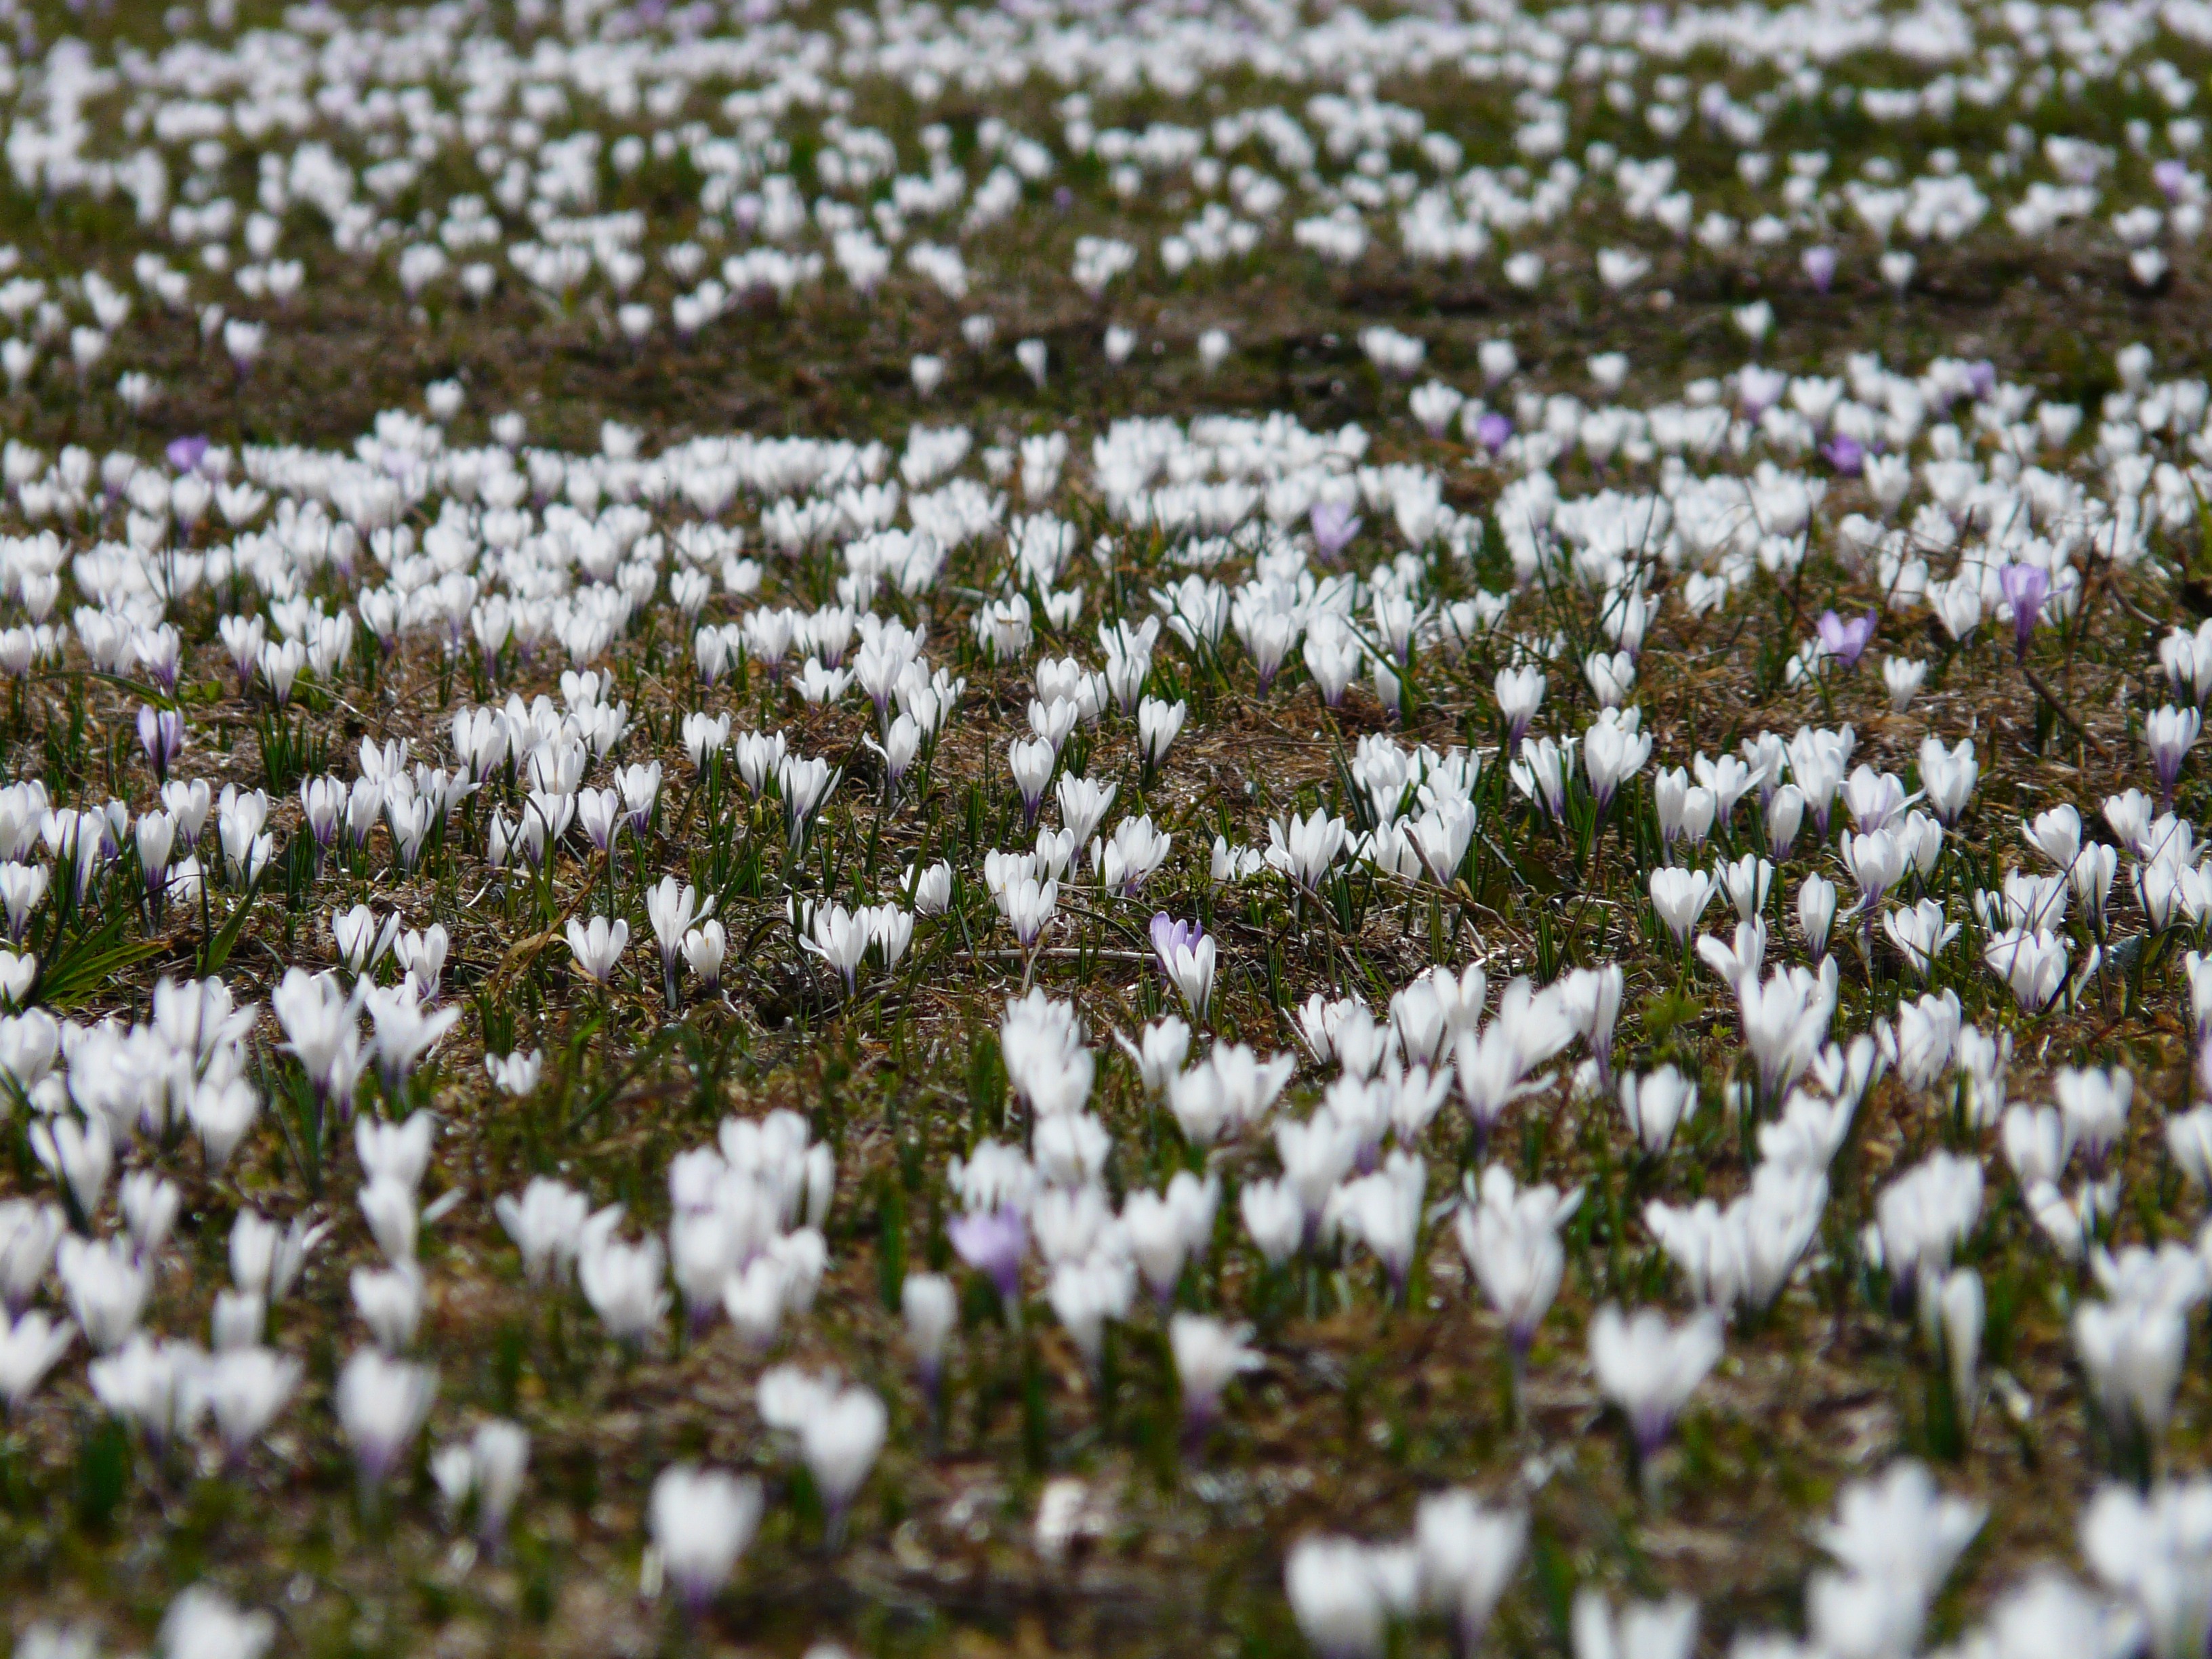
grass, blossom, snow, plant, white, field, meadow, flower, petal, bloom, weather, botany, flora, wildflower, flowers, toxic, crocus, spring crocus, macro photography, flowering plant, daisy family, mountain meadow, crocus vernus, crocus meadow, land plant, spring saffron, alpine crocus